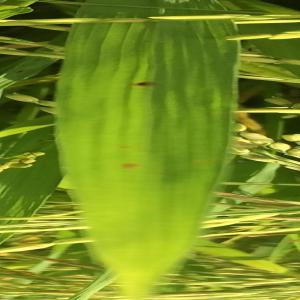
Disease: Brownspot